Joaquín Acadio Pagaza y Ordóñez

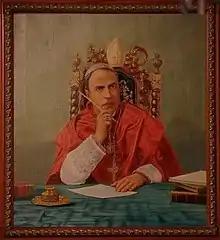
An episcopal portrait from the Museo Joaquín Arcadio Pagaza

Joaquín Acadio Pagaza y Ordóñez was a Mexican ecclesiastic, writer and translator, born 6 January, 1839 in Valle de Bravo, died 15 July 1918 in Xalapa.